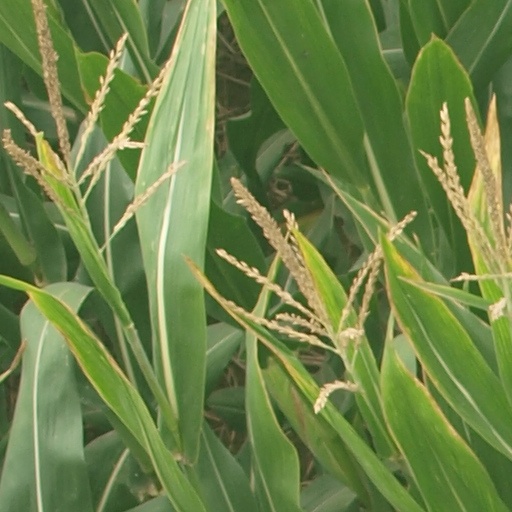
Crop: maize; corn